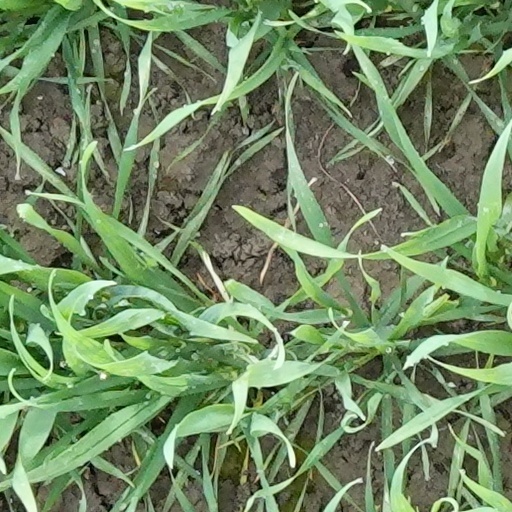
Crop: wheat